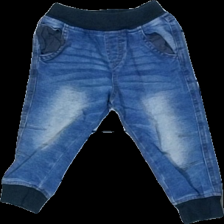
View: front
Type: Trousers
Category: Children
Brand: Lindex
Brand text on label: Baby
Colors: Blue
Material: 100% Cott
Cut: Regular
Size: 86
Season: All
Holes: Minor
Damage: Washed out
Price range: <50
Recommended usage: Remake